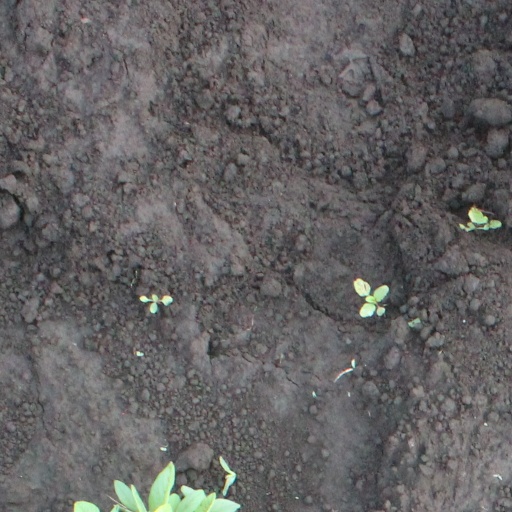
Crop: soybean